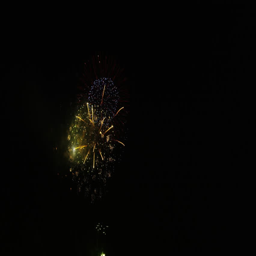
firework display during festival illuminating the sky